Asuravadham

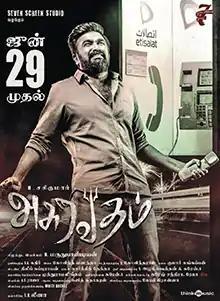
Theatrical release poster

Asuravadham is a 2018 Indian Tamil-language action thriller film written and directed by Maruthupandian, and produced by Leela Lalitkumar. It is based on rural areas. Govind Menon scored the music for the film, and cinematography is handled by S.R Kathiir. The film was earlier scheduled to have its theatrical release on 13 April 2018, coinciding with Puthandu, but was postponed to 29 June 2018 due to Kollywood strike, which resulted in a standoff between Nadigar Sangam and Digital Service Providers on the increase of VPF charges. The film had its theatrical release on 29 June and received mixed reviews from critics and audience and emerged as an average hit.